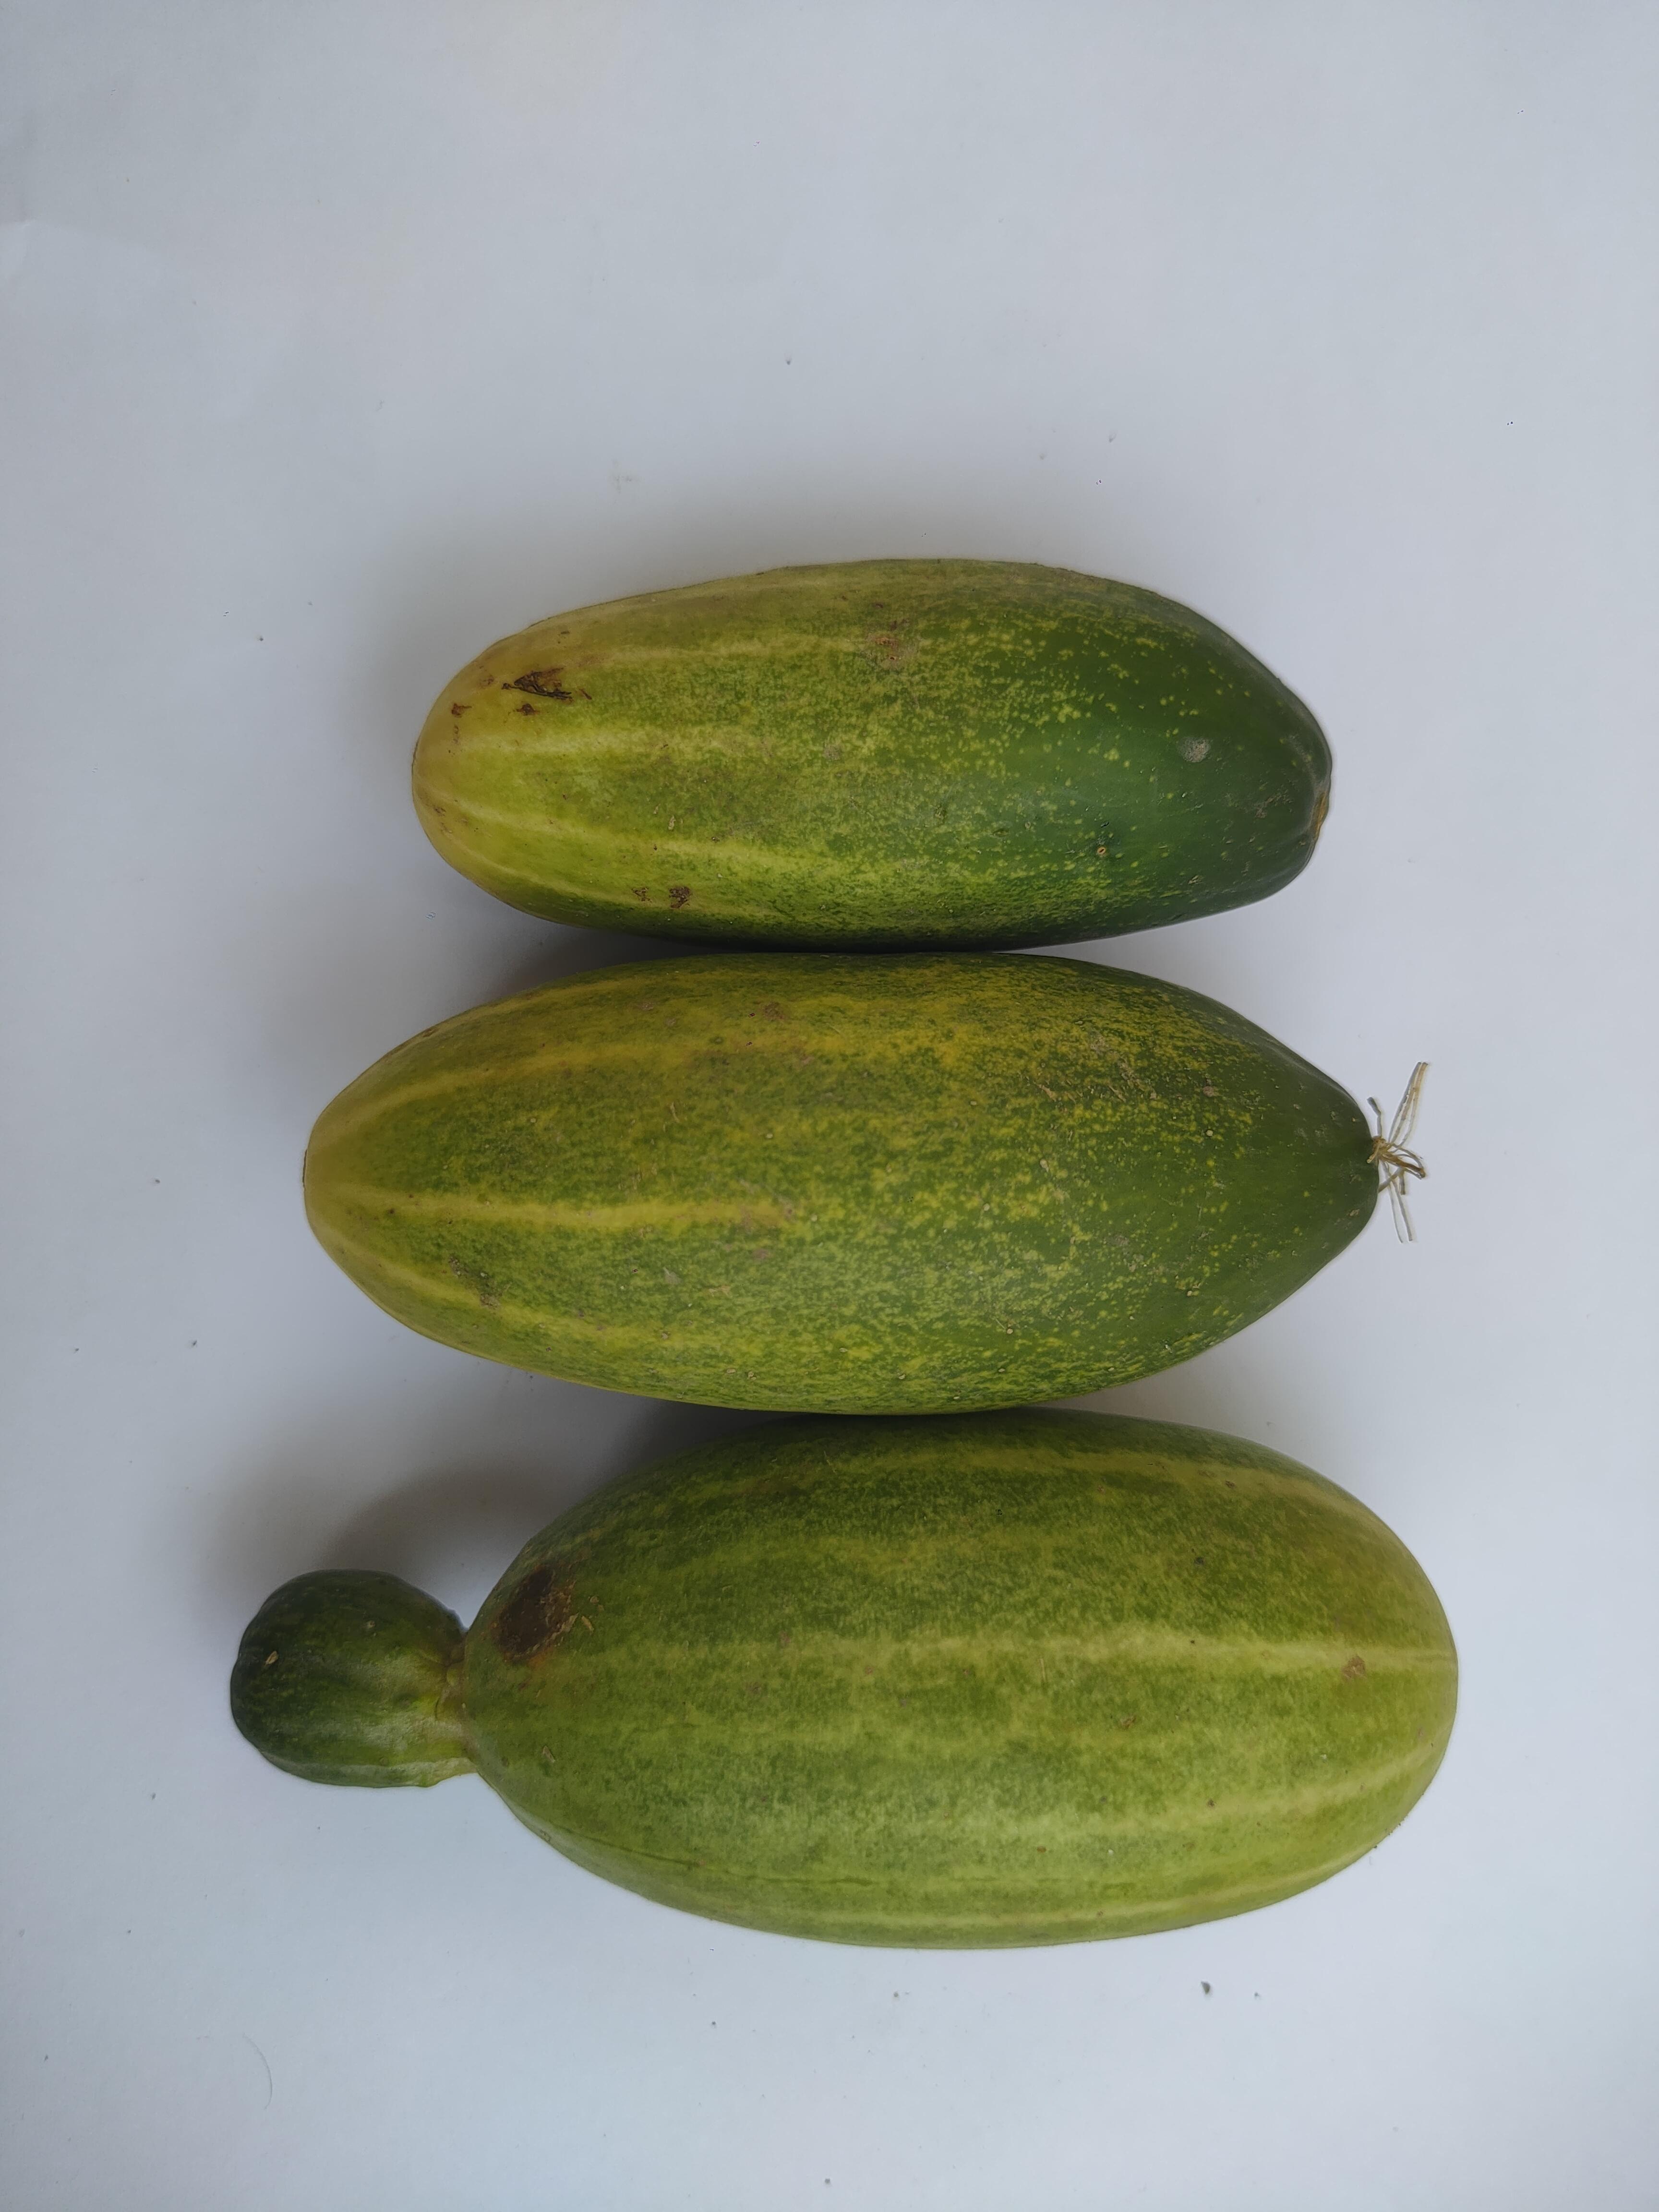
Label: Cucumber